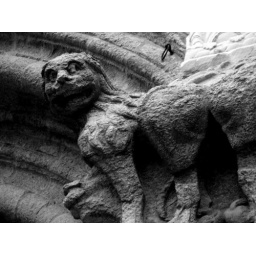
Some kind of dog thing around the door on Santiago's Cathedral